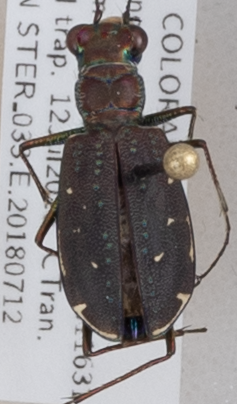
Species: Cicindela punctulata
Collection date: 2018-07-12
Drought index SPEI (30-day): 0.792
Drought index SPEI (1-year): -0.33
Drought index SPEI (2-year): -0.418